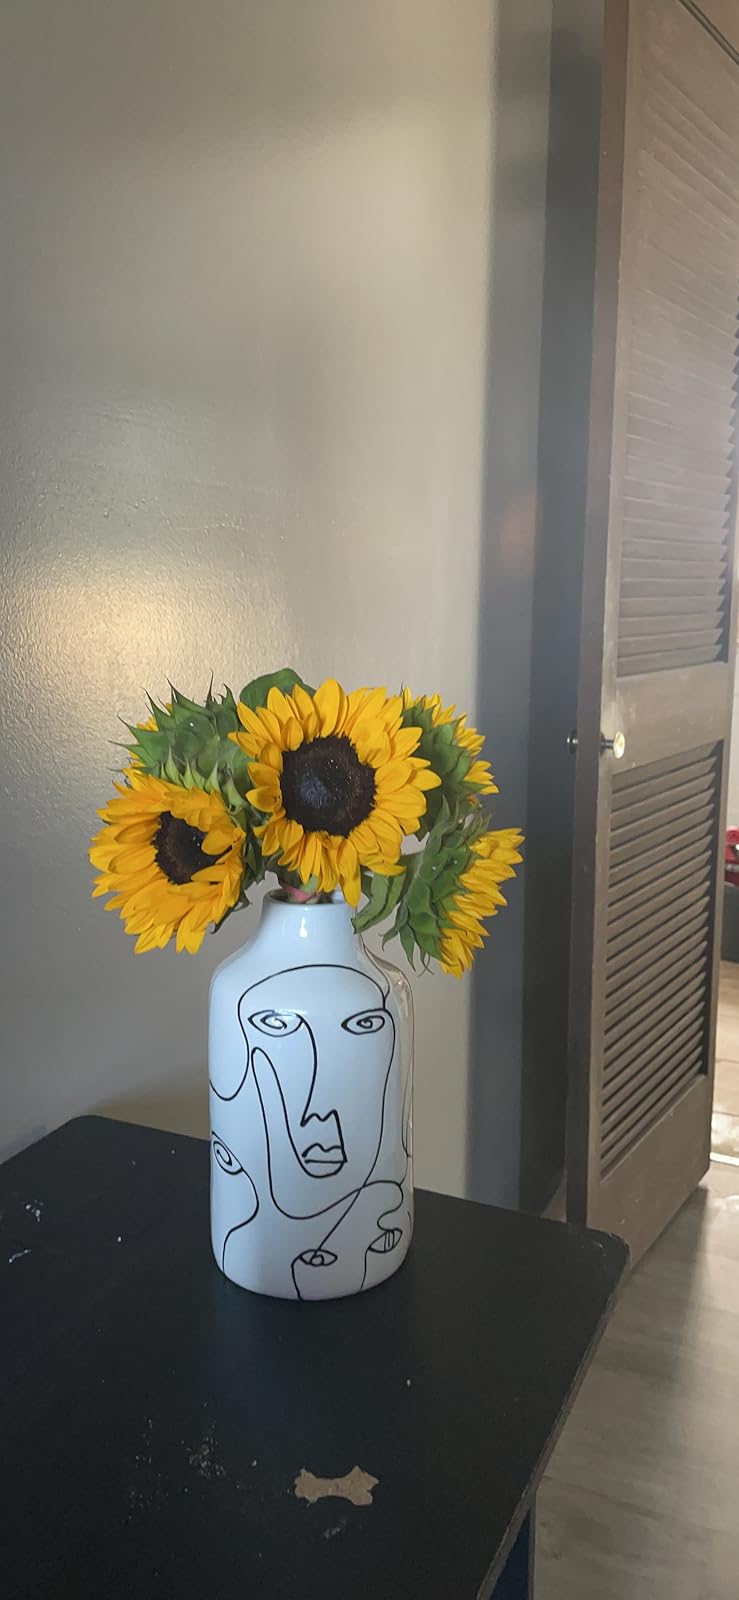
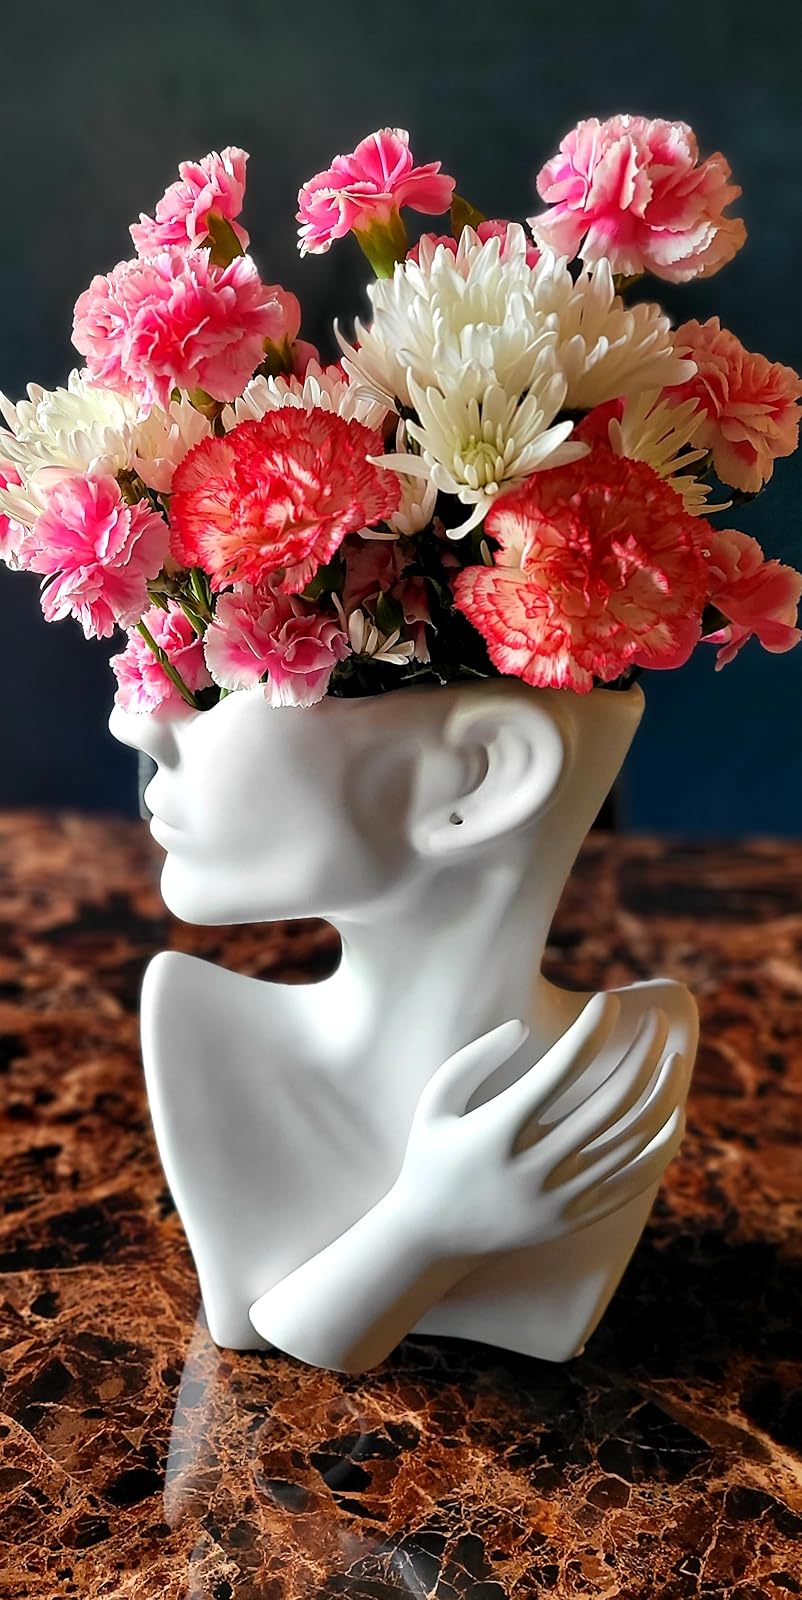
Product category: vase
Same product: no